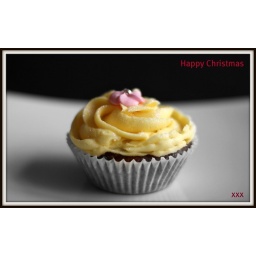
Yummy sparkly cup cakes Doing baking as we have guests over this evening.